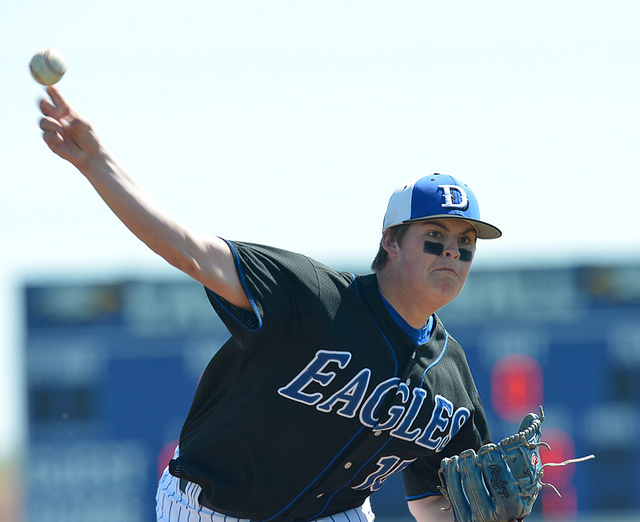
cầu thủ bóng chày đang thực hiện động tác ném bóng